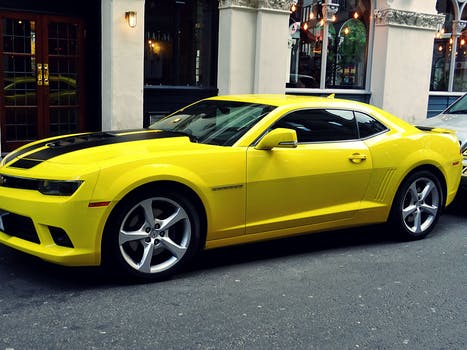
Label: No Watermark